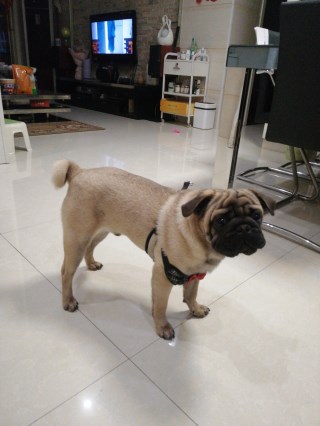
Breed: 798-n000130-pug